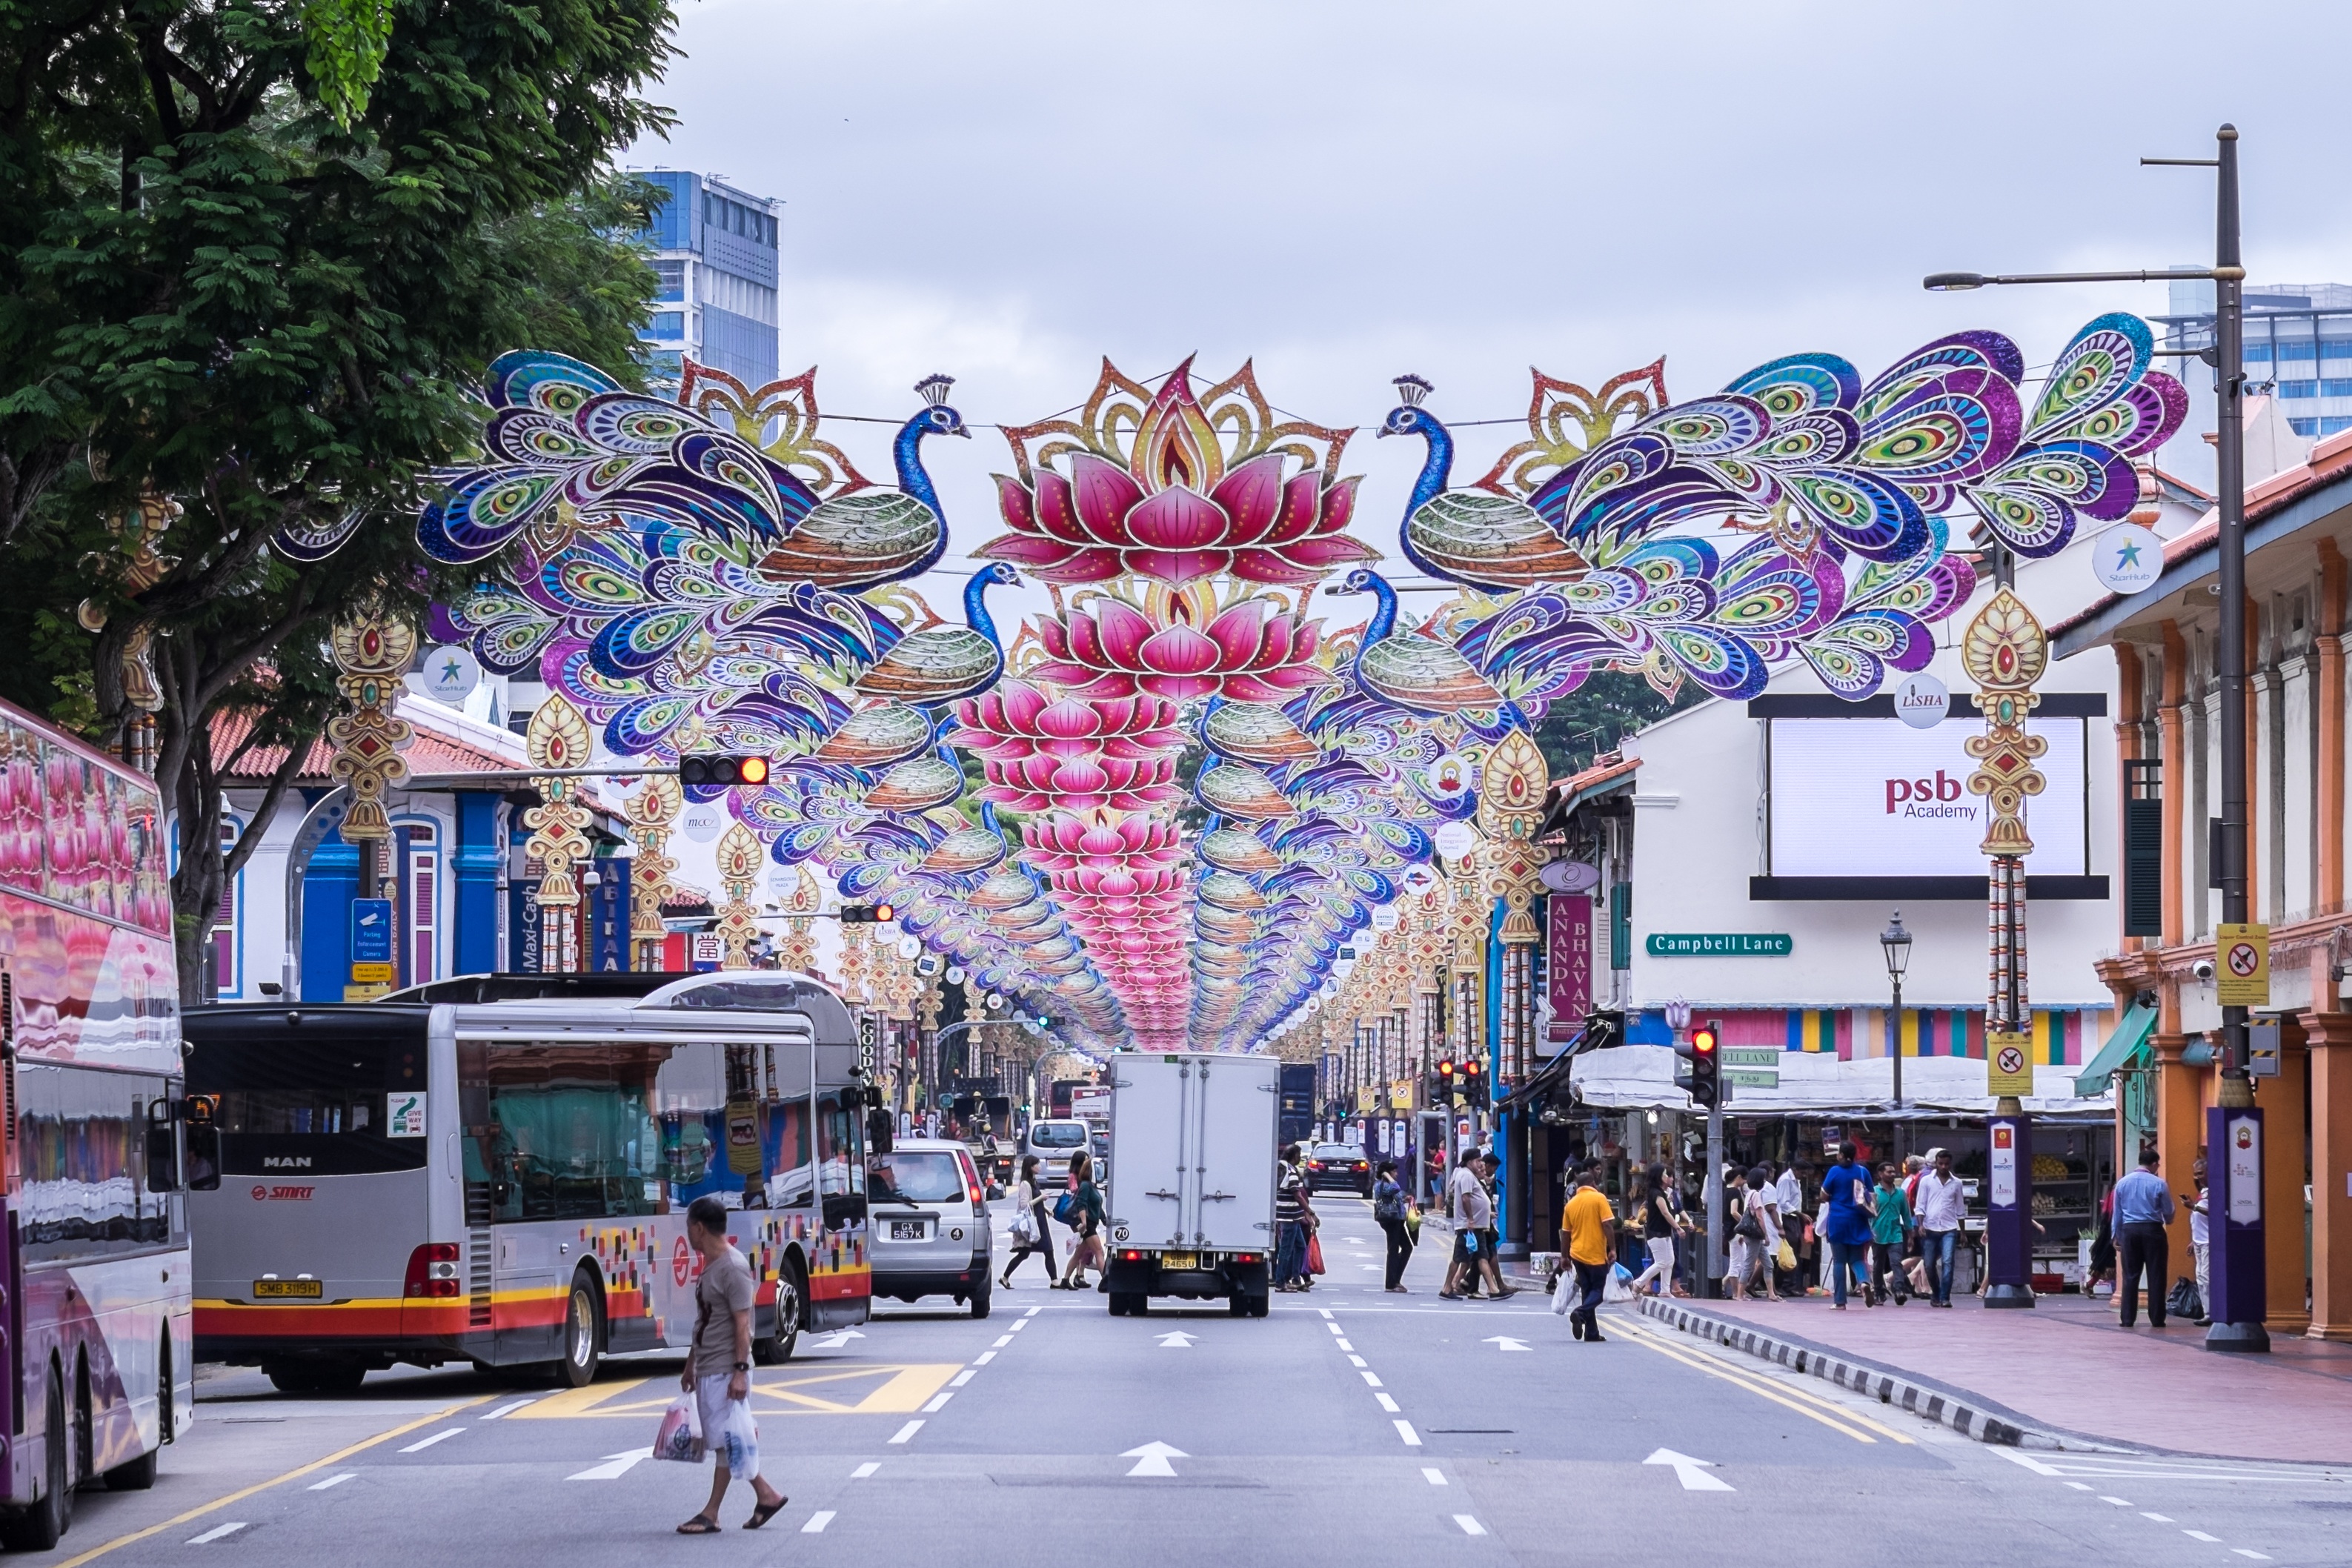
pedestrian, road, street, town, city, walkway, downtown, amusement park, plaza, tourism, festival, infrastructure, neighbourhood, shopping mall